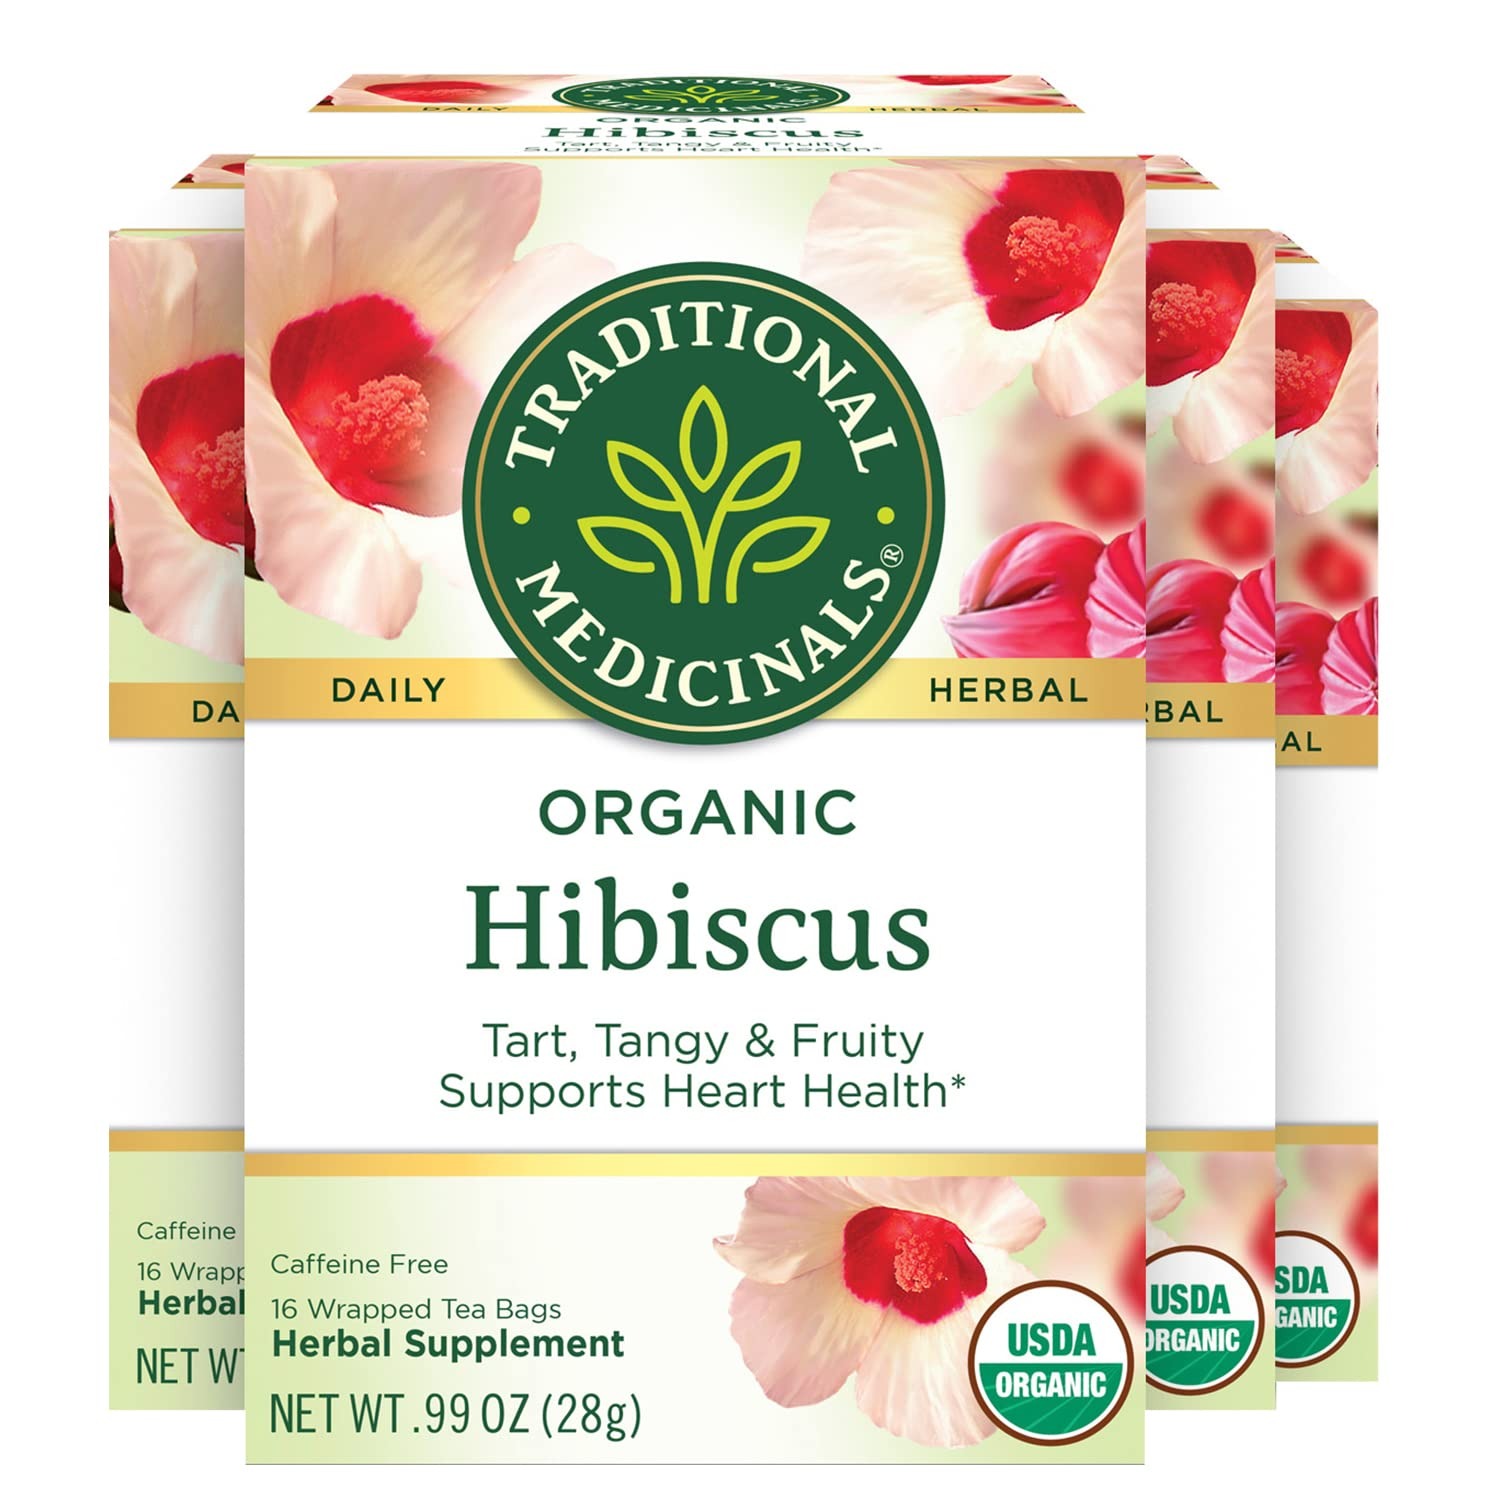
Item Name: Traditional Medicinals Organic Hibiscus Herbal Tea, Supports Heart Health, (Pack of 4) - 64 Tea Bags Total
Value: 0.99
Unit: Ounce

Price: 31.095